Keyserløkka

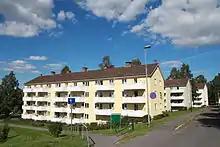
Keyserløkka neighborhood.

Keyserløkka is a neighborhood in the borough of Grünerløkka in Oslo, Norway.